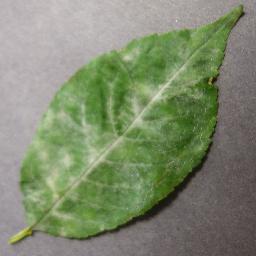
Label: Cherry___Powdery_mildew